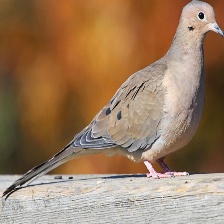
Species: MOURNING DOVE
Scientific name: ZENAIDA MACROURA